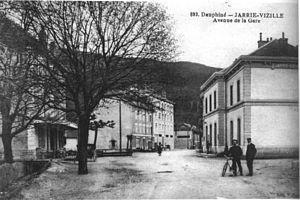
Jarrie est une commune française située dans le département de l'Isère en région Auvergne-Rhône-Alpes. Les habitants de Jarrie se nomment les Jarriards et les Jarrois.
La gare de Jarrie-Vizille est une gare ferroviaire française située sur le territoire de la commune de Jarrie, à proximité de Vizille, dans le département de l'Isère, en région Auvergne-Rhône-Alpes.